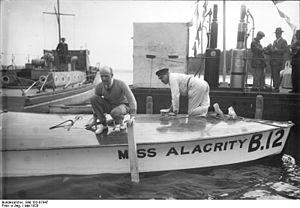
Le major Sir Henry O'Neil de Hane Segrave, dit Henry Segrave, né le 22 septembre 1896 à Baltimore et mort le 13 juin 1930 au lac de Windermere, est un pilote automobile britannique.